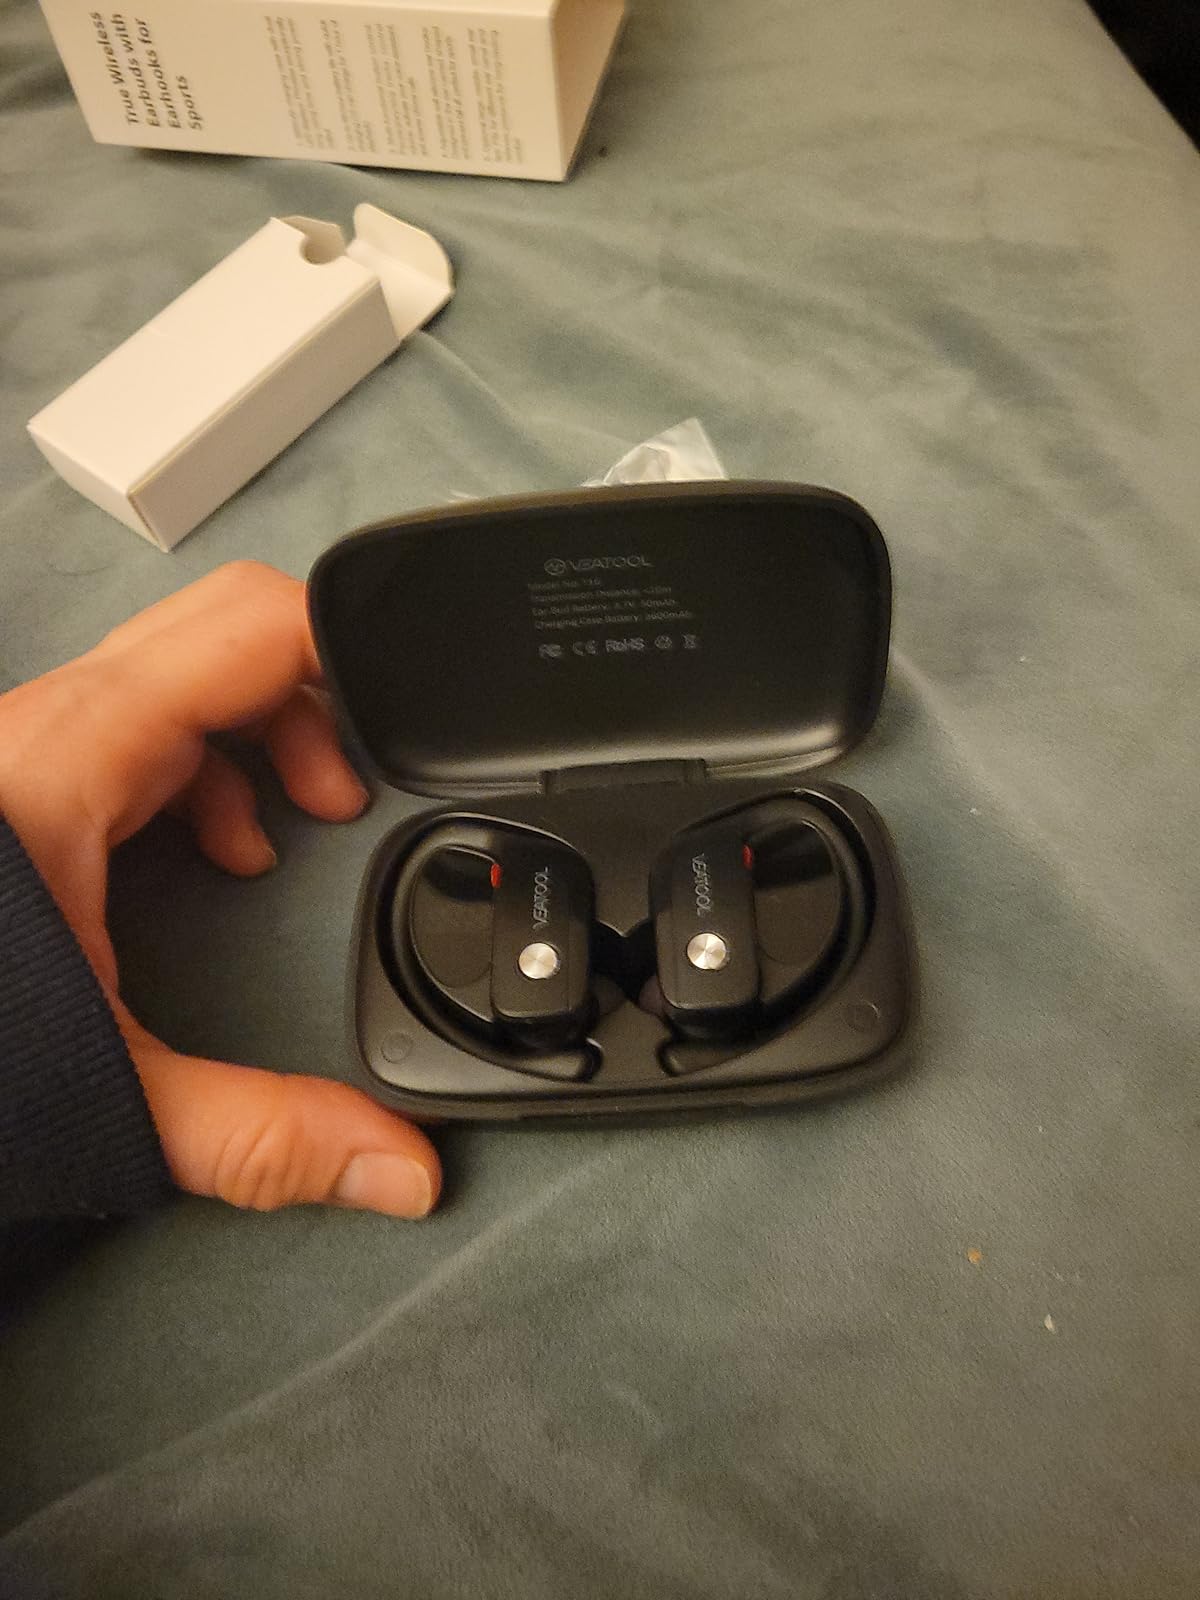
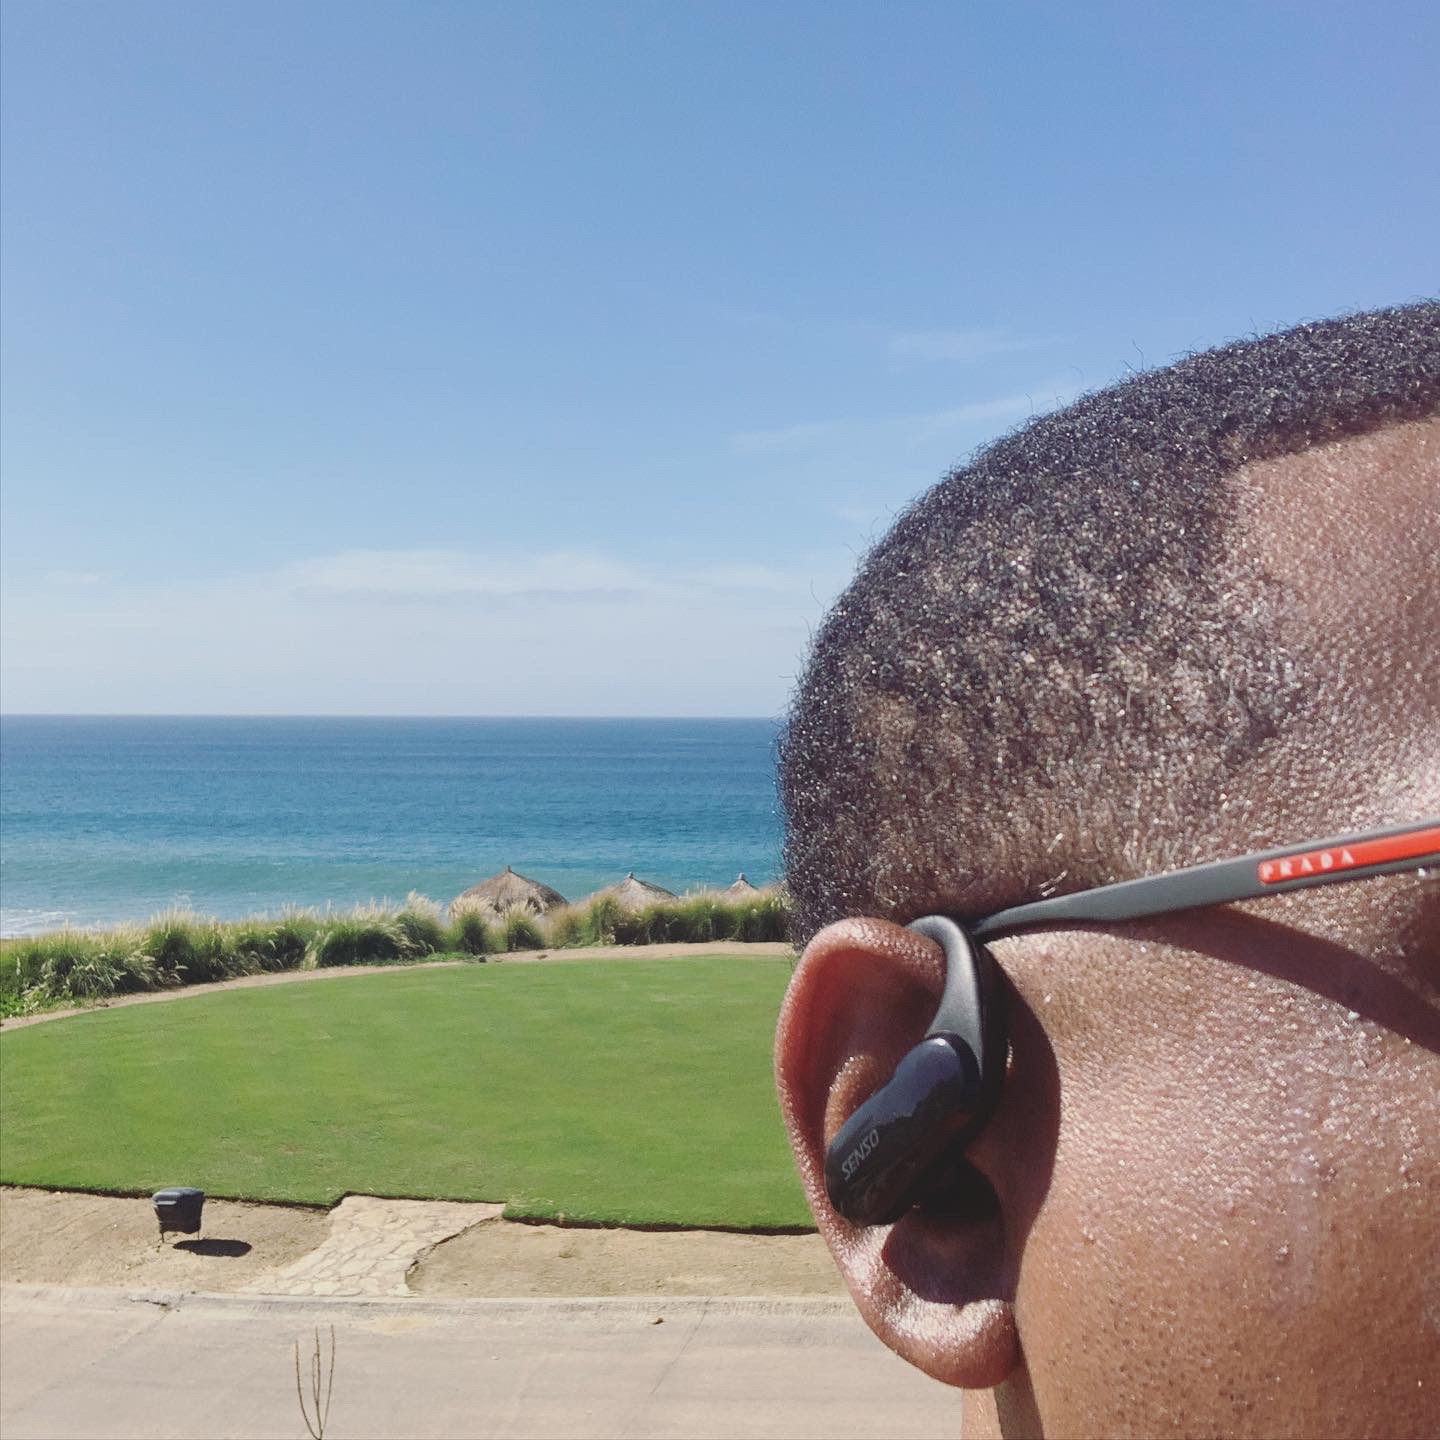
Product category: earbuds
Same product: no